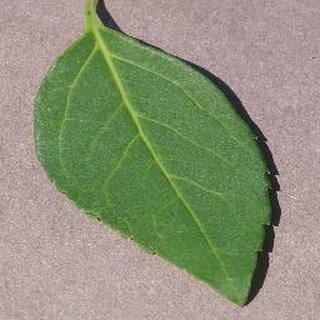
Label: healthy_cherry